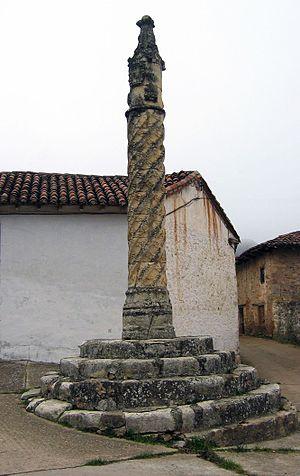
Un rollo jurisdiccional ou simplement rollo est une colonne en pierre généralement surmontée d'une croix ou d'une boule. Il est élevé dans les bourgs de pleine juridiction dotés d'une charte de peuplement et marque la catégorie administrative du lieu : manoir royal, concejo, ecclésiastique ou monastique.